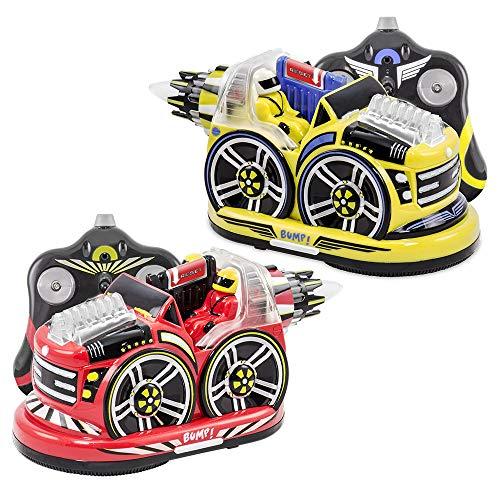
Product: Kid Galaxy Remote Control Bumper Cars. RC 2 Player Game. 2 Cars and 2 Controllers Included
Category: Toys & Games | Hobbies | Remote & App Controlled Vehicles & Parts | Remote & App Controlled Vehicles | Cars
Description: Two Gifts for the Price of One: Includes 2 RC cars and 2 remote controls; Fully functional durable design for bumping; Each RC toy operates independently; Dimensions: 7.5 x 4 x 3.5 inches.
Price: $59.99
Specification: ProductDimensions:13x9.2x6inches|ItemWeight:2pounds|ShippingWeight:2.4pounds(Viewshippingratesandpolicies)|DomesticShipping:ItemcanbeshippedwithinU.S.|InternationalShipping:ThisitemcanbeshippedtoselectcountriesoutsideoftheU.S.LearnMore|ASIN:B0018AE7IW|Itemmodelnumber:10304|Manufacturerrecommendedage:8yearsandup